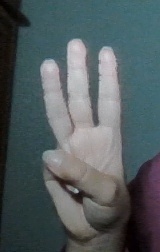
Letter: thaa